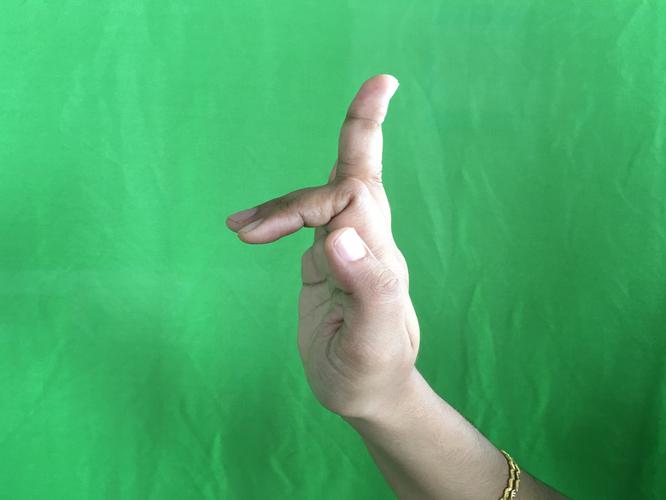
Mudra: Shukatundam
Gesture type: single_hand